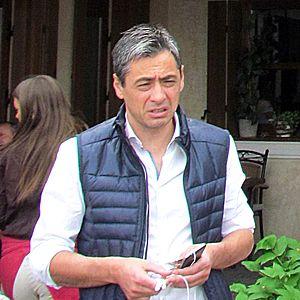
Dragan Ćirić, né le 15 septembre 1974 à Belgrade, est un footballeur serbe, international yougoslave, qui jouait au poste de milieu de terrain.